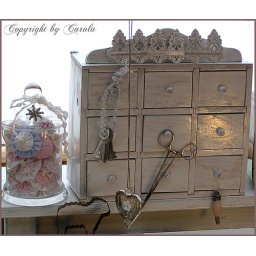
I painted this small wooden chest of drawers in a shabby white today.